Bad Rotenfels

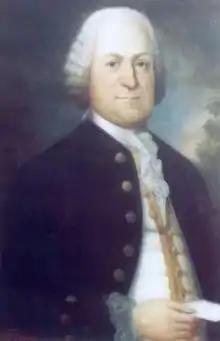
Anton Rindeschwender, founder of the Rindeschwender Glassworks in Gaggenau

The smelter and steel mill suffered primarily for two reasons: 1) A lack of an adequate supply of timber-fuel (the smelter required some 4,000 cords of wood each year to sustain its efforts, a demand which deforested the forest area around Rotenfels over the first two decades) and, perhaps more importantly, 2) A lack of a local supply of iron ore. Dürr solved both for the time being by importing fuel and ore from outside the Rotenfels area, and made a successful go at the business for about ten years. But ultimately, even the more remote sources began to peter out, and by the time that Ludwig George Simpert's successor, brother August Georg Simpert died in 1771 ("Hunter Louis" had died without a male heir in 1761), the business was again deeply in arrears with little hope of turnaround and was taken to foreclosure by its creditors. Dürr sold the business to other investors, who tried to make a go of it for another ten years without success. The ironworks were put up for sale again in 1779, but there were no buyers. Efforts continued to refinance the closed factory for another ten years.